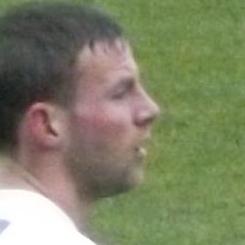
Age: 23